Cawood railway station

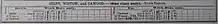
July 1923 Railway timetable

The line closed on 2 May 1960.The very last train, sent out to collect a stranded van and Cawood station's office equipment, ran on 23 May 1960, hauled by a diesel shunter. As a boy, Mr John Woodall had travelled on the first train in 1898, British Railways agreed to his request to travel in the guard's van of this final trip.